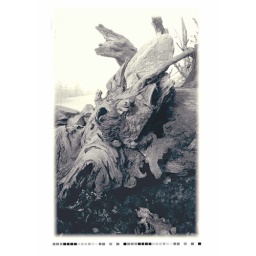
A tree struggled to grow in thin hill side soil on Buck hill Outwoods near Loughborough Charnwood